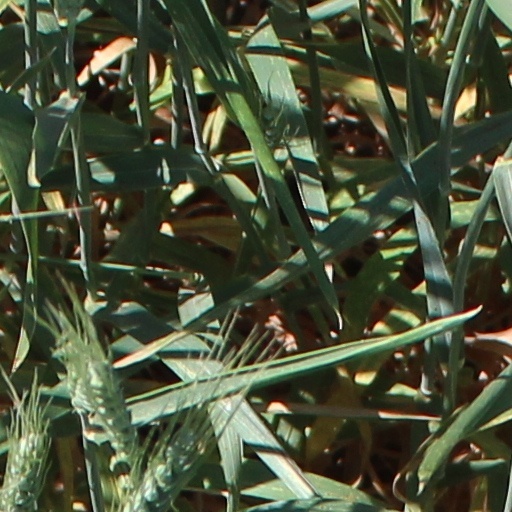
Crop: wheat